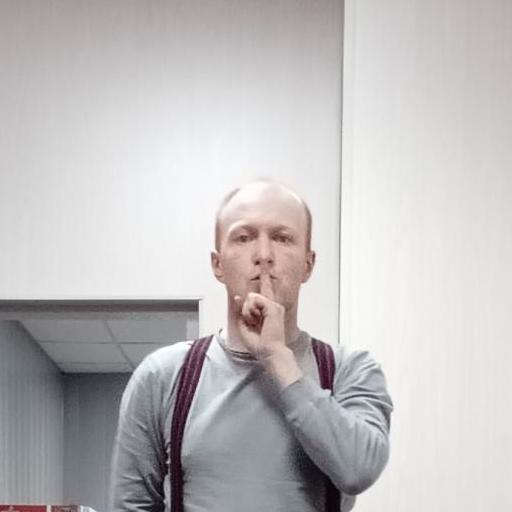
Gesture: mute